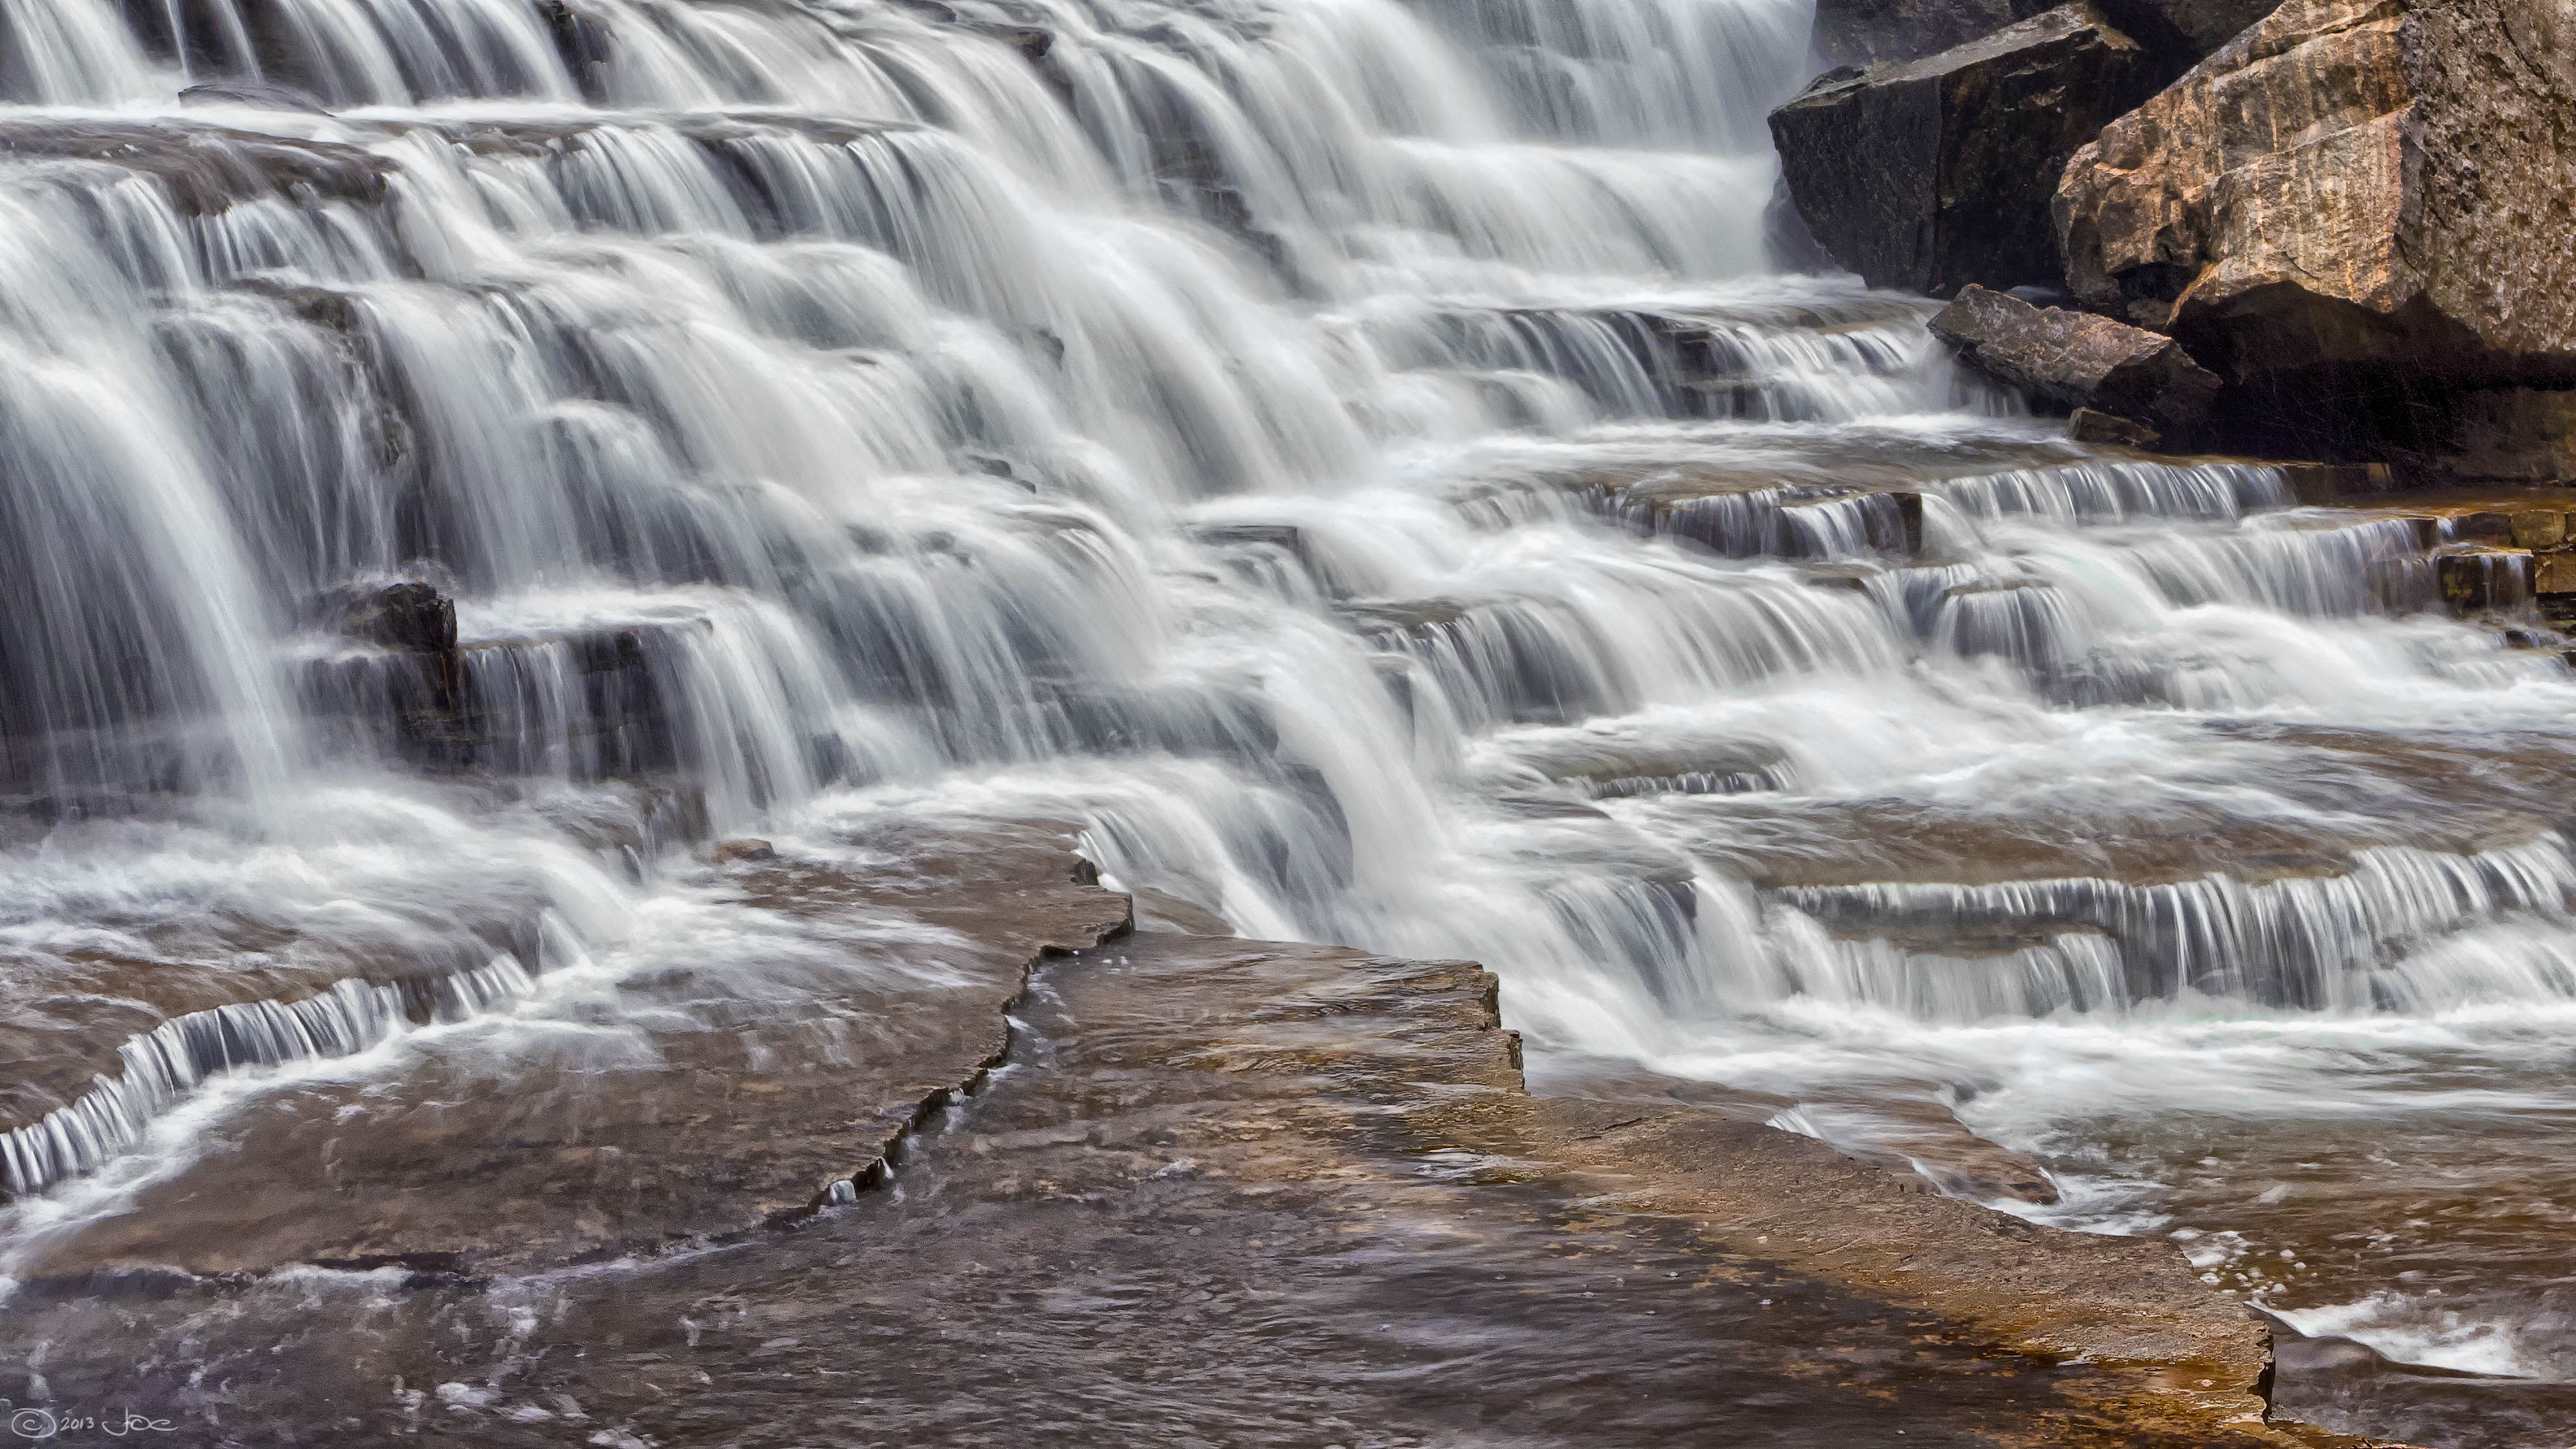
water, waterfall, river, stream, rapid, body of water, hdr, falls, wasserfall, ontario, sns, lumix, panasonic, dmc, lx7, panasoniclumixdmclx7, hamilton, albion, water feature, watercourse